Transcritical cycle

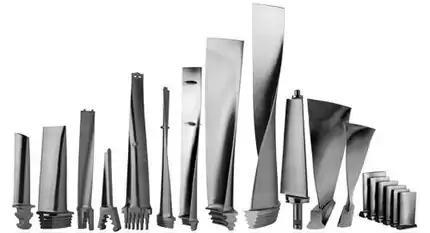

In the expansion step of the working fluid in transcritical cycles, as in subcritical ones, the working fluid can be discharged either in wet or dry conditions.